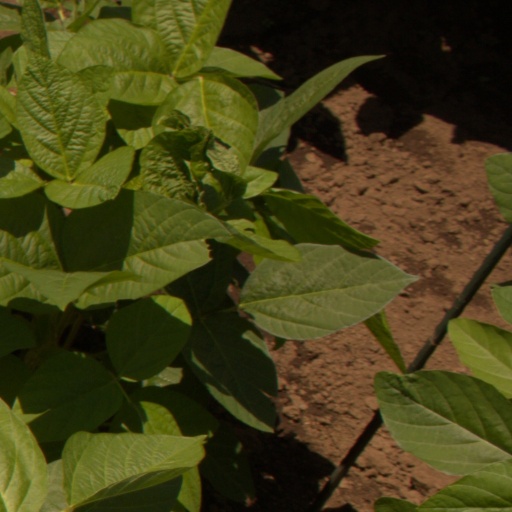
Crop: soybean